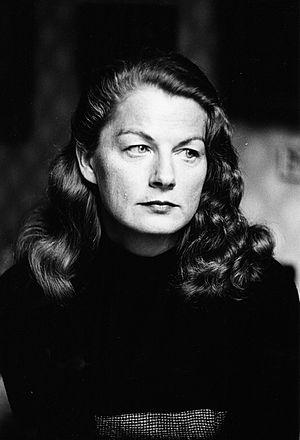
Maria Wine est le nom de plume de l'écrivaine suédoise Karla Petersen, née le 8 juillet 1912 à Copenhague au Danemark, et morte le 22 avril 2003 à Solna en Suède.